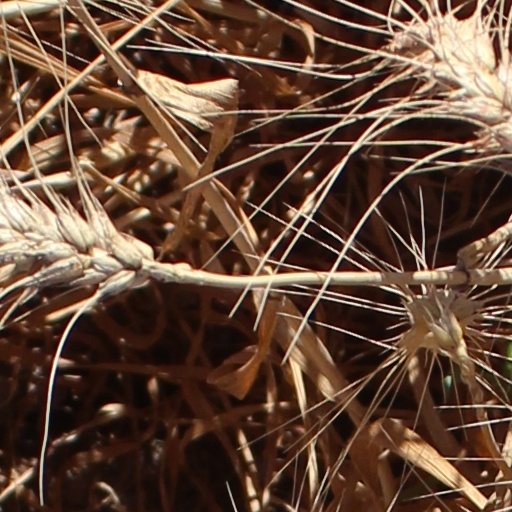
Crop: wheat